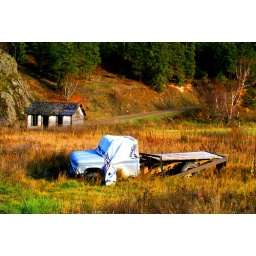
An abandoned house and flatbed truck on a Native Reserve near Littlefoot, British Columbia, Canada.